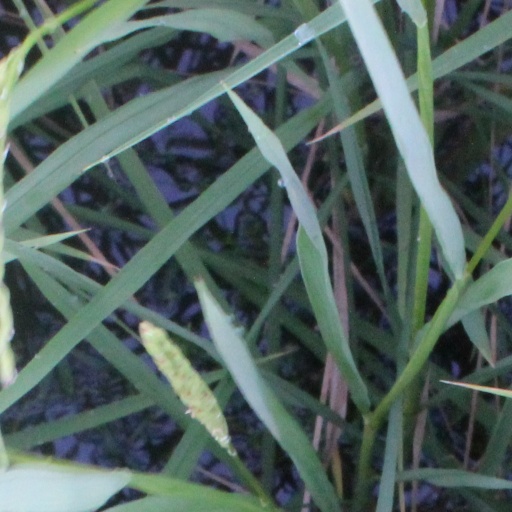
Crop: rice